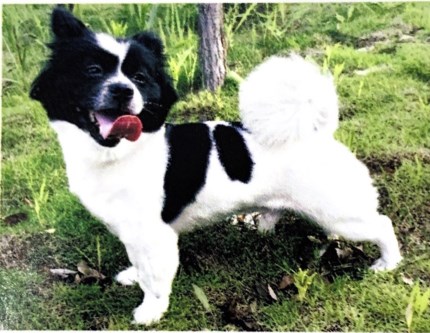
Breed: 806-n000129-papillon